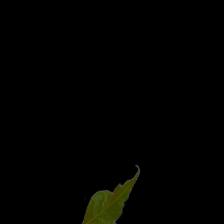
Plant: Neem